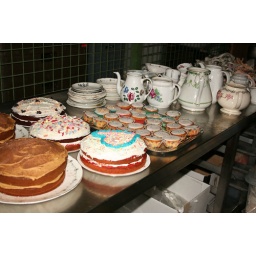
cakes in the kitchen (yum!)